William Vint

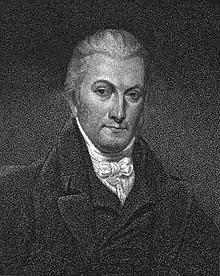
William Vint, 1819 engraving

Vint was born at High Thrunton, near Whittingham, Northumberland, on 1 November 1768. He was educated at Alnmouth and at Warrenford grammar school. About the age of 15 he was placed under the tuition of Samuel Walker, minister at Northowram, with whom he studied theology. He soon became known as a preacher, and on 25 December 1790 was appointed minister at Idle in Yorkshire.